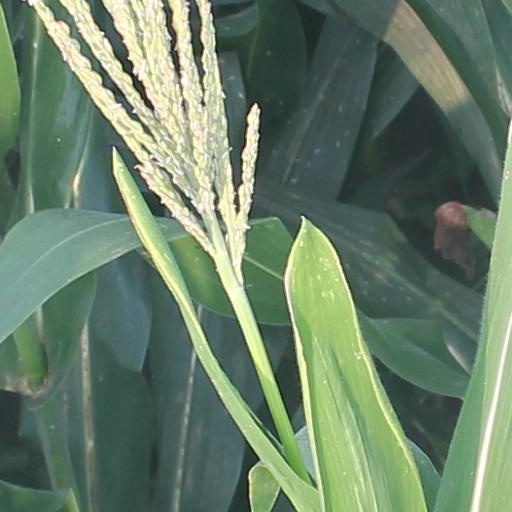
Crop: maize; corn